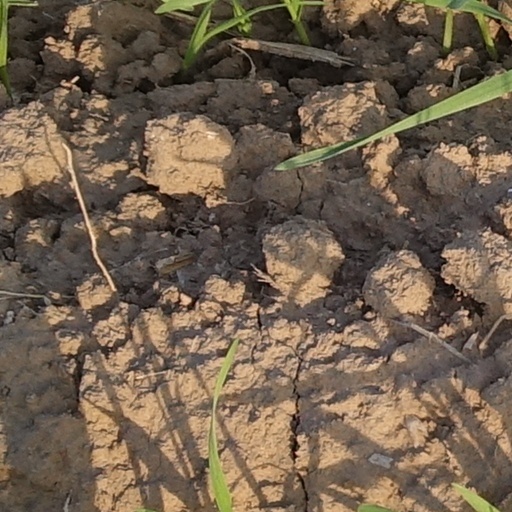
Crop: wheat